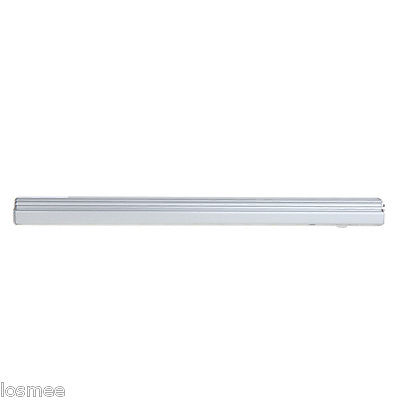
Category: lamp